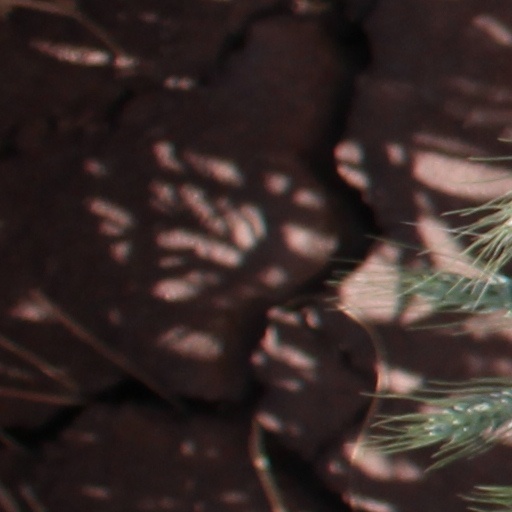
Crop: wheat